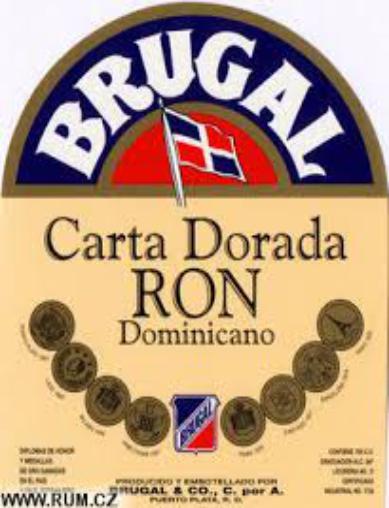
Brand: Brugal
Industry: Food